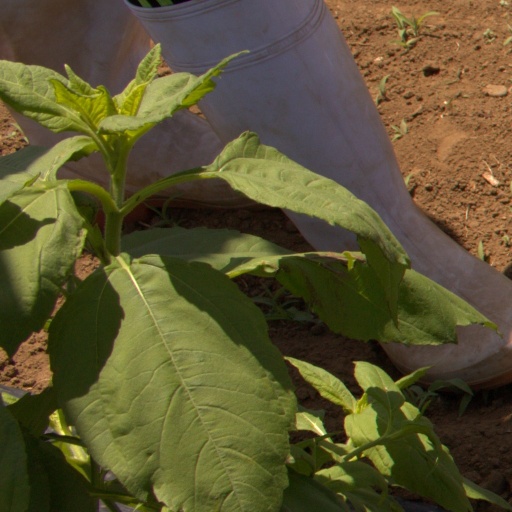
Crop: Jerusalem artichoke